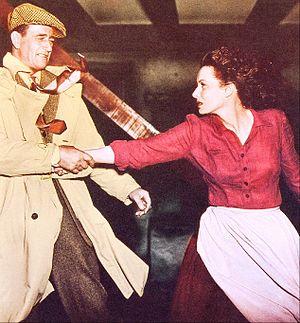
L'Homme tranquille est un film américain réalisé par John Ford et sorti en 1952, avec John Wayne, Maureen O'Hara, Barry Fitzgerald et Victor McLaglen dans les rôles principaux.